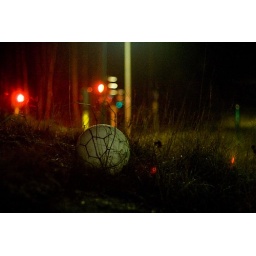
We found a lonley football laying on a small hill beside the road